Juan Valdés Figueroa

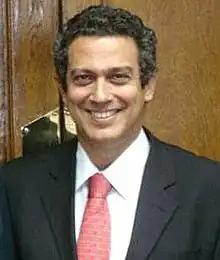
In September 2008

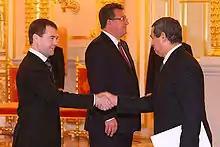
Mr. Juan Valdés Figueroa delivers the Credentials to the Russian President Dimitry Medvedev on January 16, 2009.

Juan Valdés Figueroa is a Cuban diplomat. He was born in Havana city on September 20, 1957.